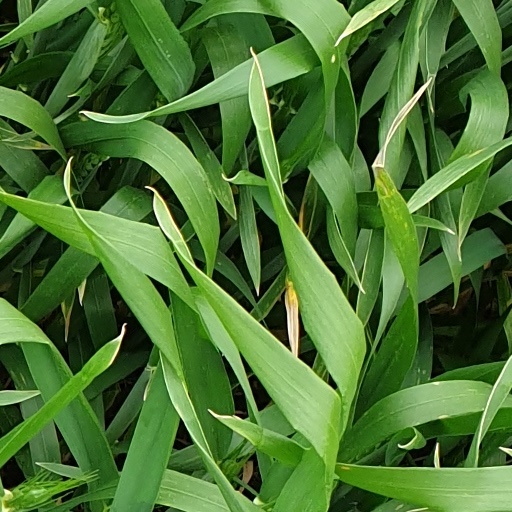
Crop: wheat